Temple of the Vedic Planetarium

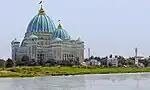

The temple complex consists of several buildings and structures, namely the Sri Sri Radha Madhava Mandir, Srila Prabhupada's Pushpa Samadhi Mandir and Srila Prabhupada's Bhajan Kutir. Also a large temple under construction named "Temple of the Vedic Planetarium" belongs to the Mayapur Chandradoya Mandir premises.